Piccarda Donati

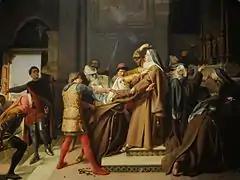
Raffaello Sorbi, "The Abduction of Piccarda Donati from the Convent of Monticelli" (1866)

Piccarda was born into the Donati family, the prominent Florentine family leading the Black Guelph faction. She was the sister of Corso Donati, leader of the Black Guelphs, and Forese Donati, known for his friendship with Dante. It is also likely that Dante and Piccarda knew each other well.